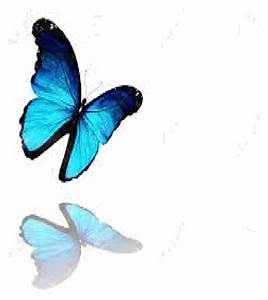
Label: butterfly